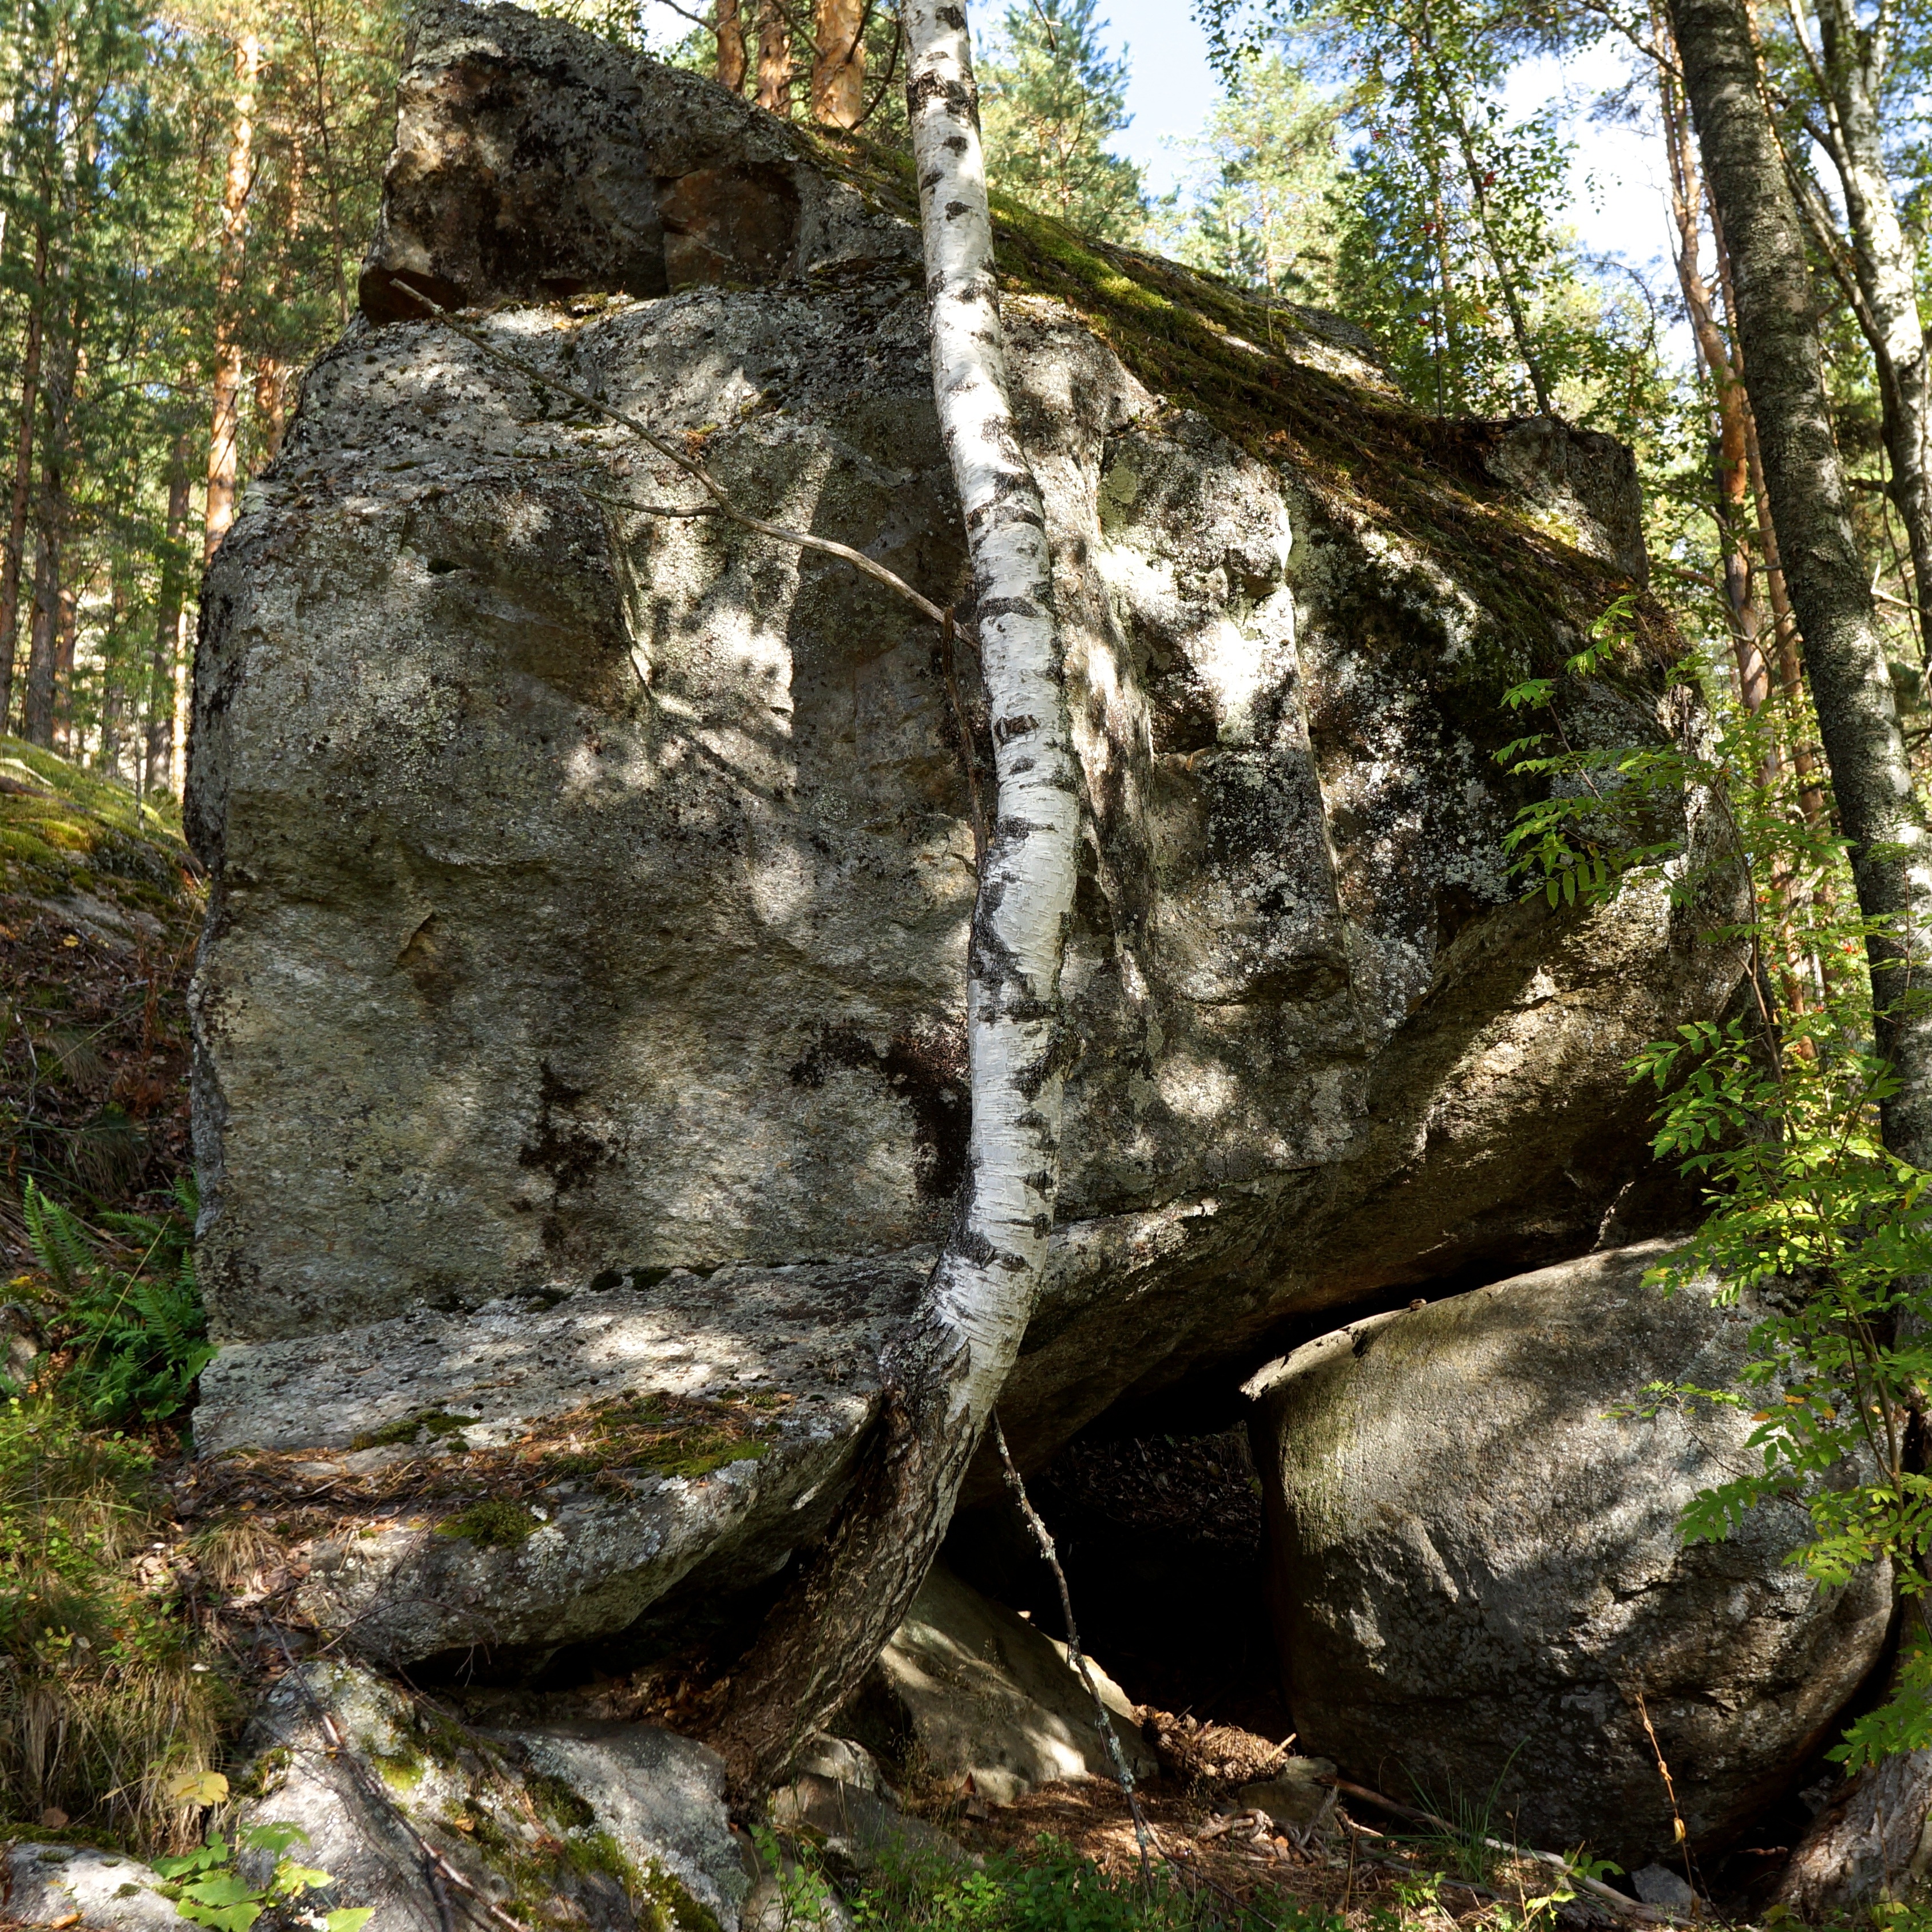
tree, rock, wilderness, trail, trunk, stone, terrain, material, sculpture, geology, boulder, woodland, woody plant, the ice age